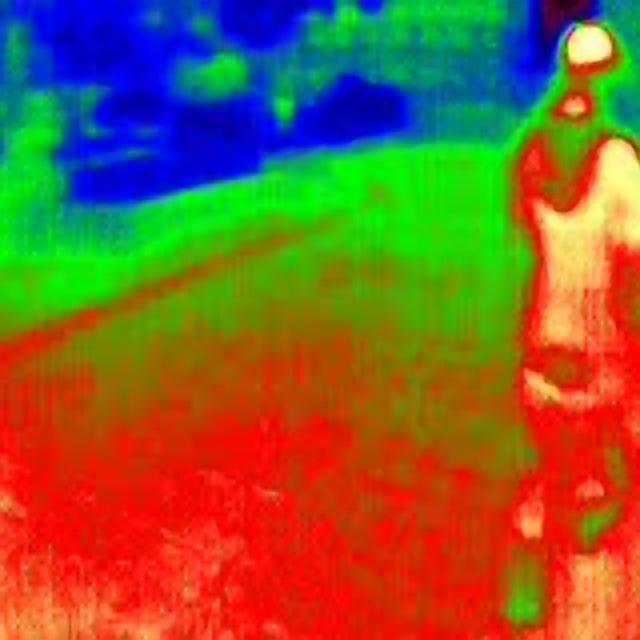
Detected objects:
label: person